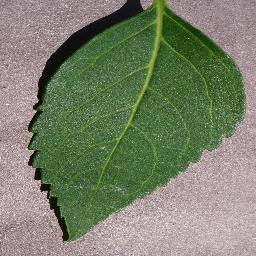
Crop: cherry
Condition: (including_sour)_healthy